Russian frigate Alexander Nevsky

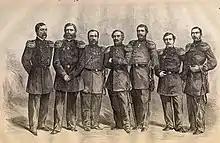
Captains Expedition Russian fleet to the shores of North America. From left to right: P. A. Green (clipper "Almaz"), I. I. Butakov (frigate "Ollyaby"), M. Fedorovsky (frigate "Alexander Nevsky"), Admiral S. Lesovsky (Commander of the Squadron), N. V. Kopatov (frigate "Peresvet"), O. K. Kremer, (Korvet "Vityaz"), R. A. Lund (Corvette " Varg ")

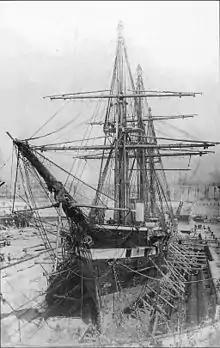
"Alexander Nevsky", 1868, Toulon

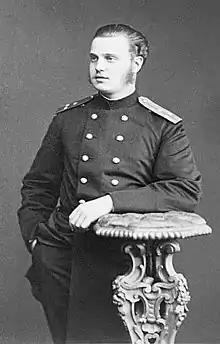
Grand Duke Alexei Alexandrovich in his youth, photo by Sergei Lvovich Levitsky

"Alexander Nevsky" was a screw frigate of 5,100 tons (bm) and mounting 51 smoothbore cannon, making her a large vessel for her class. The ship's cannon were all 60-pounder smoothbores, divided into long- and medium-class guns.